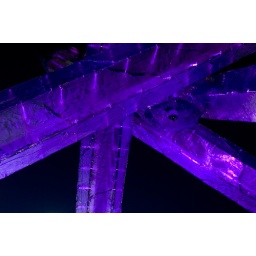
Seems Vancouver's keeping the torch up forever, minus the flame. A few pink flamingos planted around the base would suit...